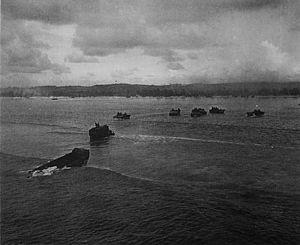
Richmond Kelly Turner, né le 27 mai 1885 à Portland en Oregon et mort le 12 février 1961 à Monterey en Californie, a été un amiral de l'United States Navy pendant la Seconde Guerre mondiale. Il a été le cinquième et dernier des officiers généraux de l'U.S. Navy à être nommé amiral pendant la Guerre du Pacifique, après Chester Nimitz, William Halsey, Raymond Spruance, et Thomas C. Kinkaid. Commandant des Forces Amphibies dans la Zone du Pacifique Sud notamment à la bataille de l'île de Savo, à la bataille de Guadalcanal, et lors de la campagne des îles Salomon, puis des Forces Amphibies du Pacifique central en 1943-1944, dirigeant les opérations amphibies lors des débarquements dans les archipels du Pacifique central, et enfin des Forces Amphibies de la Flotte du Pacifique, en 1945, il a participé à ce titre, à la préparation des plans de l'invasion du Japon. Toutefois, ceux-ci ne furent jamais mis en œuvre à la suite des bombardements atomiques d'Hiroshima et Nagasaki.
La bataille de Saipan est une bataille de la guerre du Pacifique pendant la Seconde Guerre mondiale qui a eu lieu sur l'île de Saipan dans les îles Mariannes du 15 juin au 9 juillet 1944.